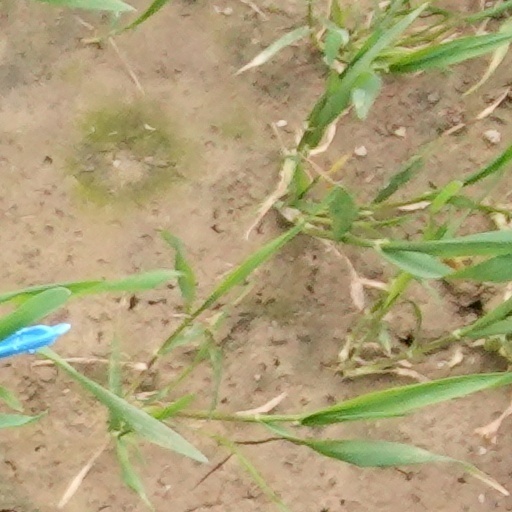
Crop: wheat